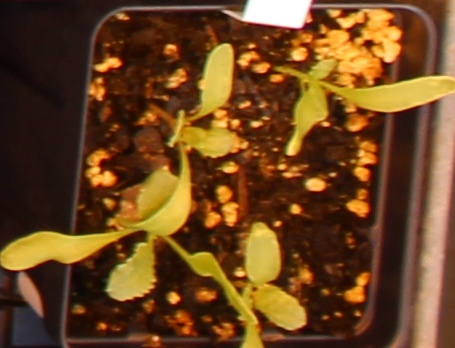
Label: Sugar beet